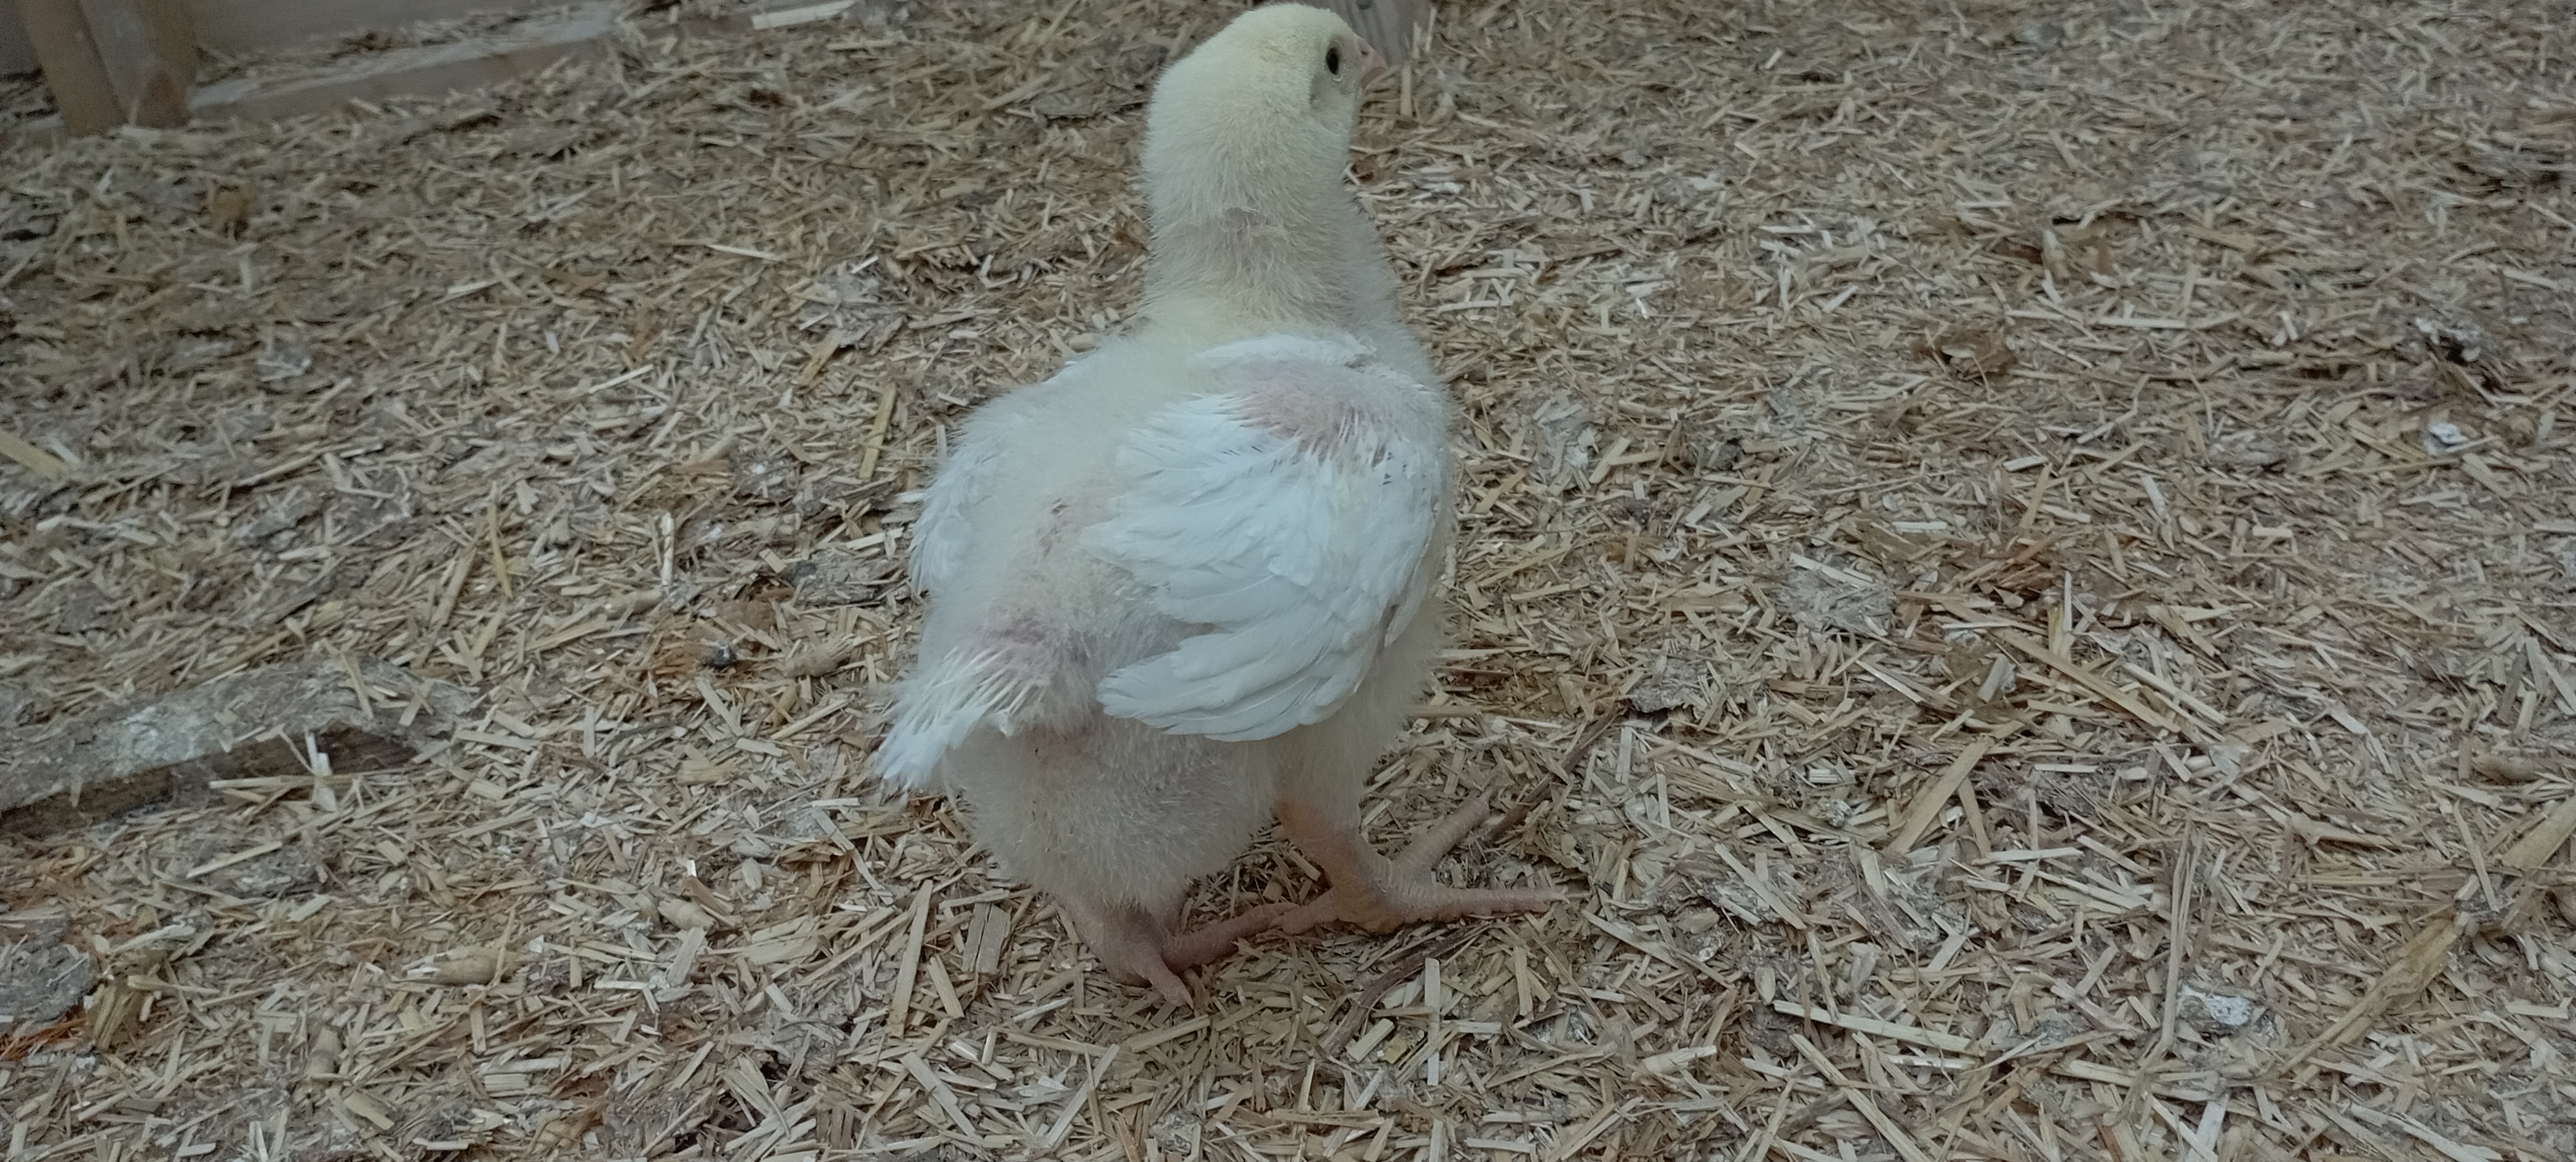
Weight: 381 g